Checkers (novel)

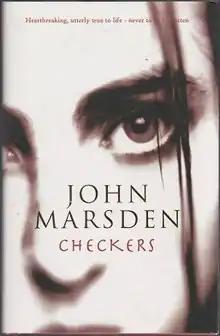
First edition

Checkers is a young adult novel by Australian author John Marsden. It was published in 1996 and 1998 by Houghton Mifflin and in 2000 by Laurel Leaf. It is Marsden's twelfth book.